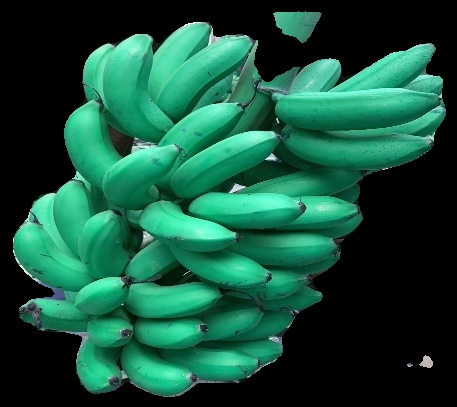
Variety: rasbale
Grade: grade1